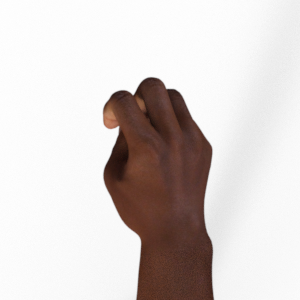
Label: rock